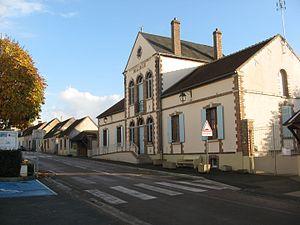
Voisines
Voisines est une commune française située dans le département de l'Yonne en région Bourgogne-Franche-Comté.